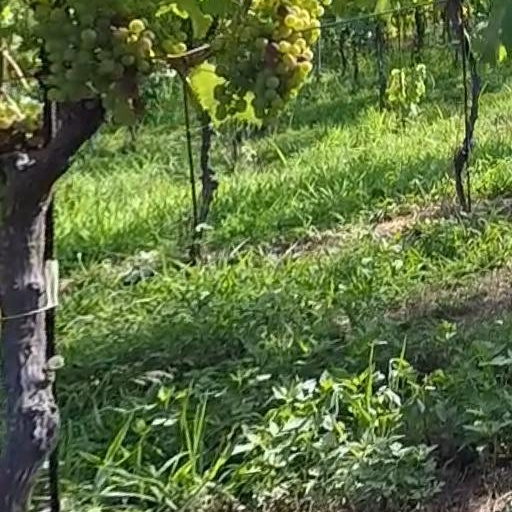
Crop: grape